Maximilien Robespierre

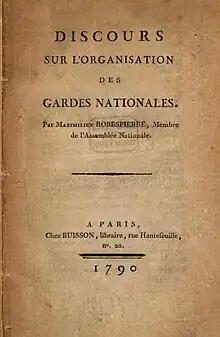
Discours sur l'organisation des Gardes Nationales.

Following the forcible relocation of the King and National Constituent Assembly from Versailles to Paris, Robespierre lived at 30 Rue de Saintonge in Le Marais, a district with relatively wealthy inhabitants. He shared an apartment on the third floor with Pierre Villiers who was his secretary for several months. Robespierre associated with the new Society of the Friends of the Constitution, commonly known as the Jacobin Club. Among these 1,200 men, Robespierre found a sympathetic audience. Equality before the law was the keystone of the Jacobin ideology. Beginning in October and continuing through January he made several speeches in response to proposals for property qualifications for voting and officeholding under the proposed constitution. This was a position he vigorously opposed, arguing in a speech on 22 October the position that he derived from Rousseau: ... sovereignty resides in the people, in all the individuals of the people. Each individual therefore has the right to participate in making the law which governs him and in the administration of the public good which is his own. If not, it is not true that all men are equal in rights, that every man is a citizen.By the end of 1789, Robespierre had positioned himself as a defender of both the urban poor and disenfranchised rural classes, advocating for freedom of the press, civil rights for minorities, and opposition to martial law. His rising popularity reflected not only the radicalizing mood of the Revolution but also his growing skill in navigating the shifting political terrain of revolutionary France.